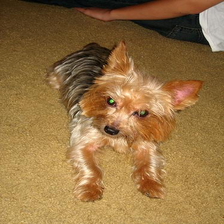
Species: dog
Breed: yorkshire terrier